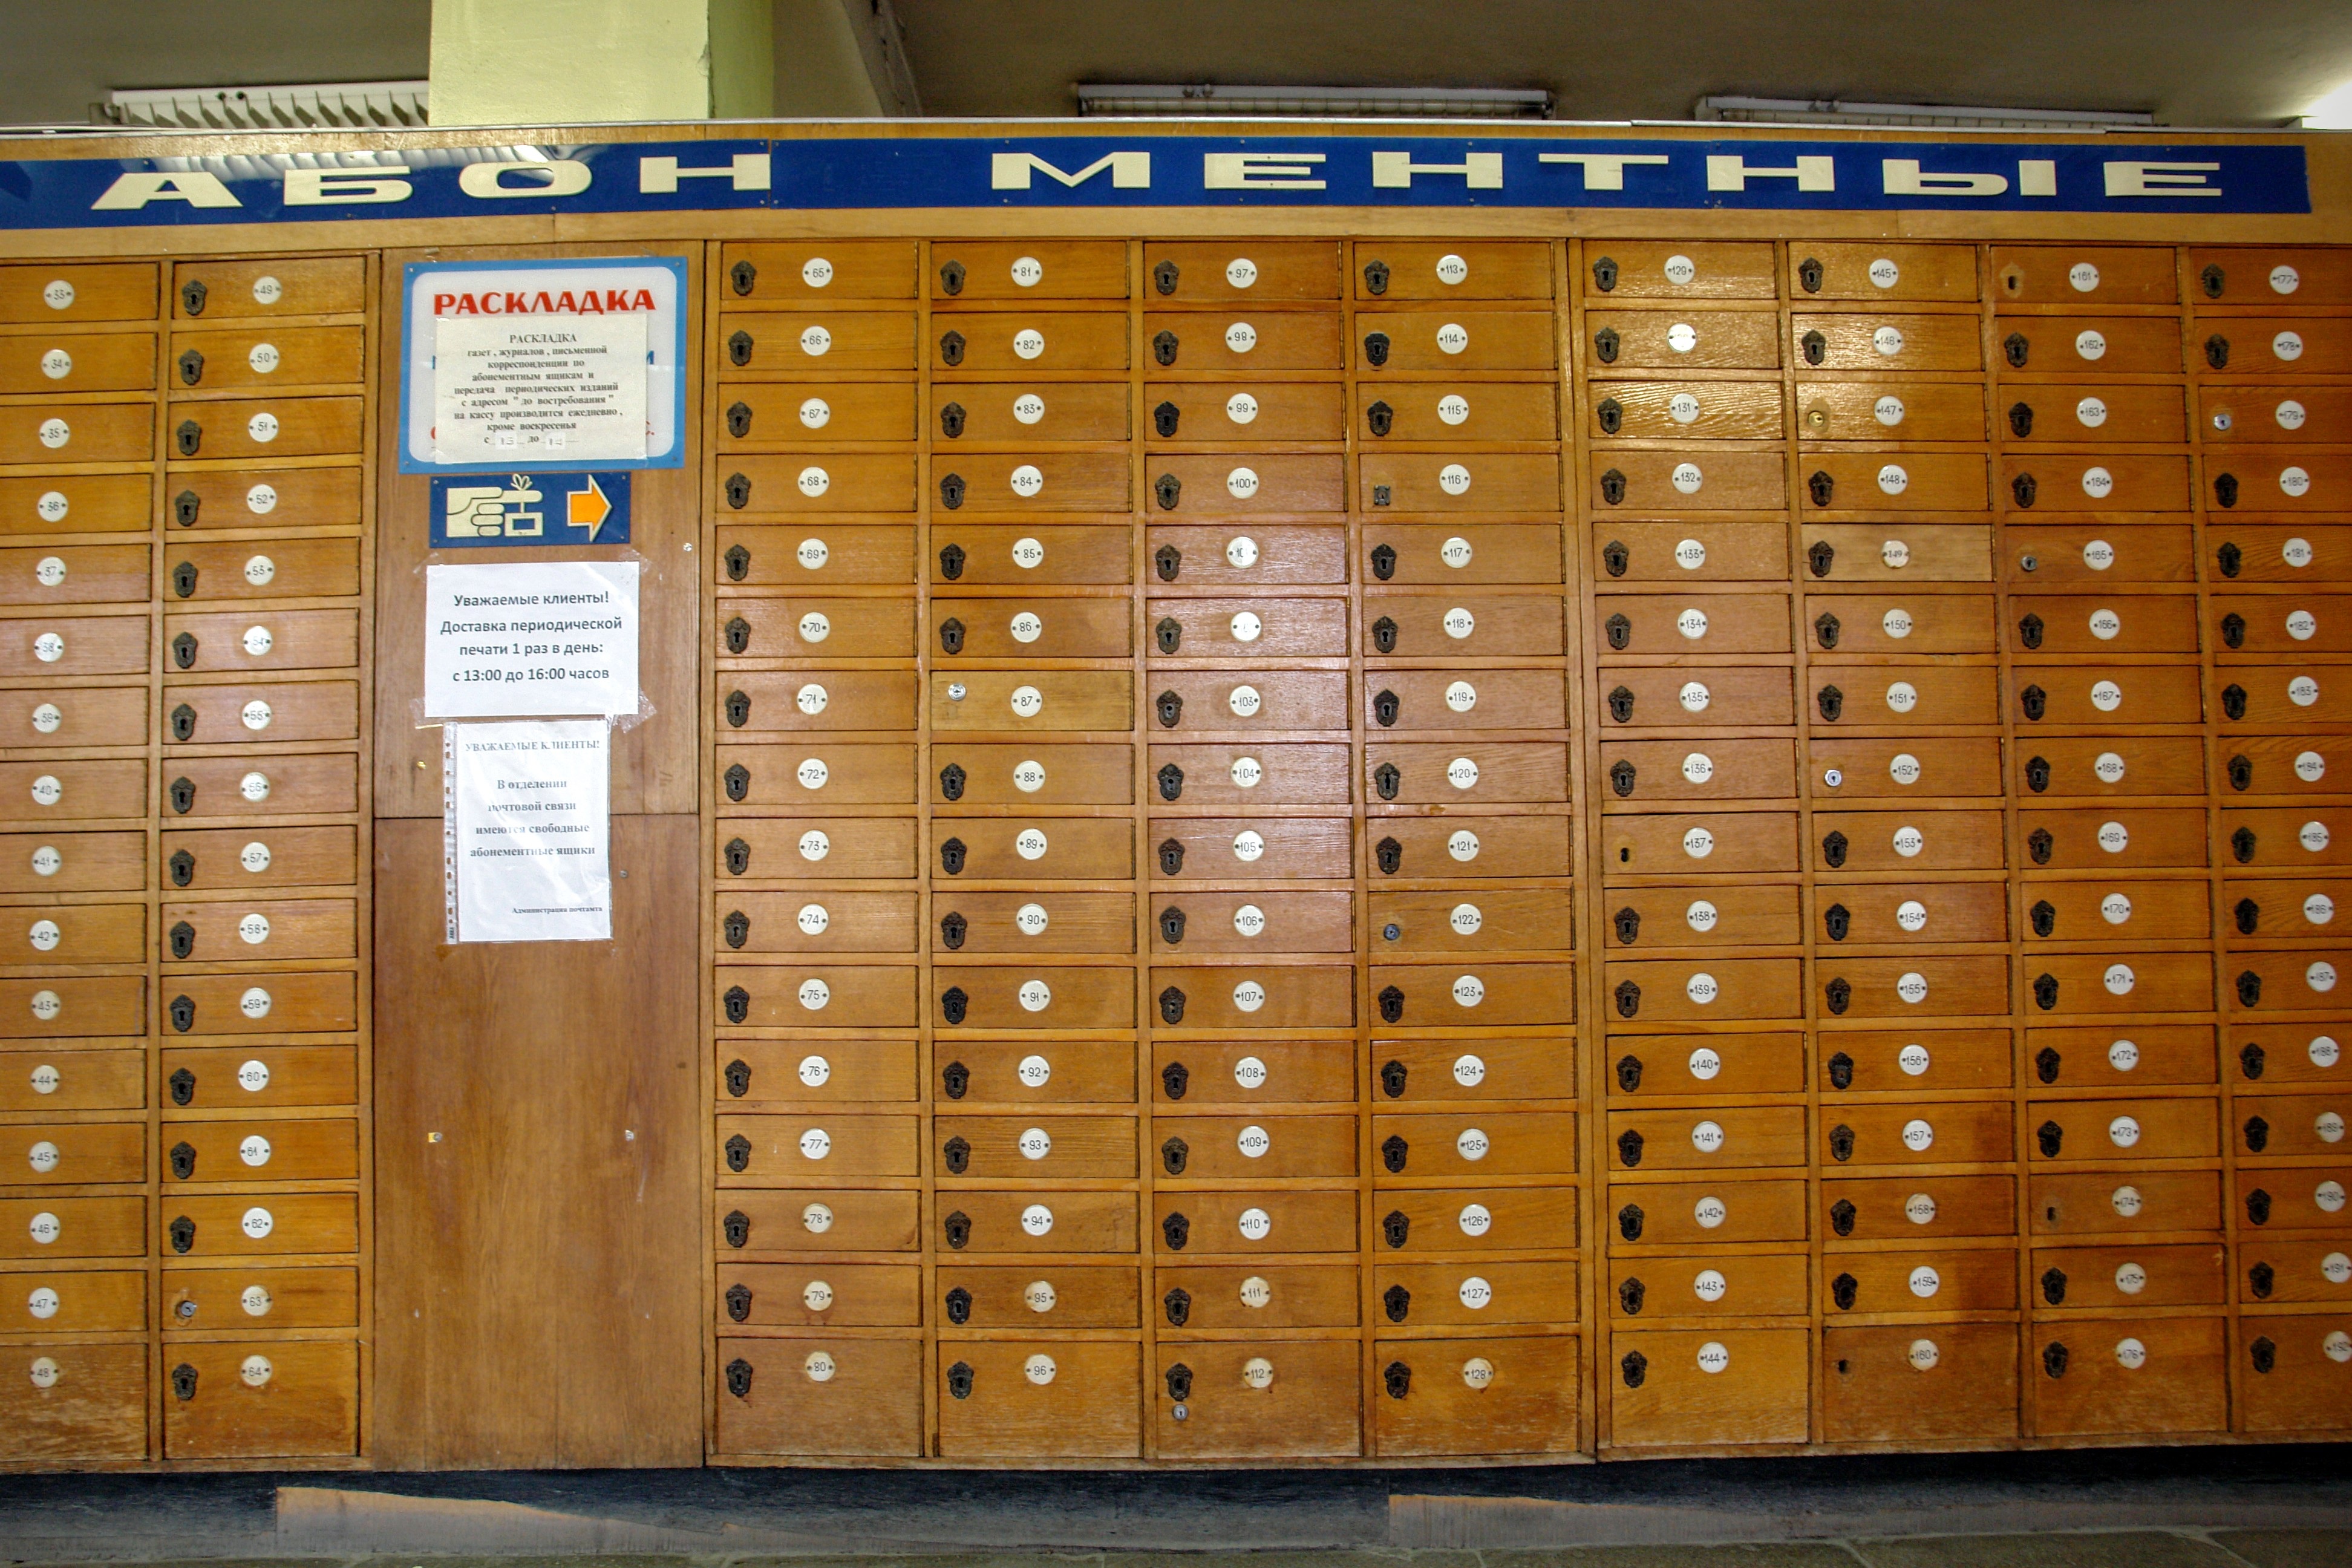
post, wood, old, furniture, signage, interior design, russia, inventory, post office, p o box, window covering